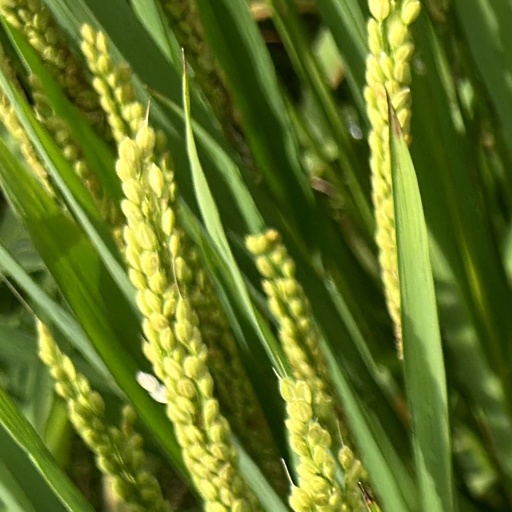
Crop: rice